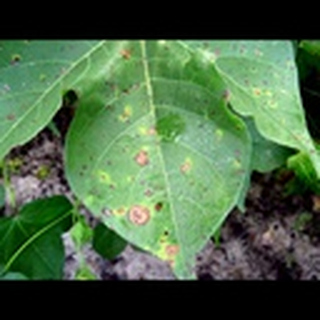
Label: cotton_target_spot